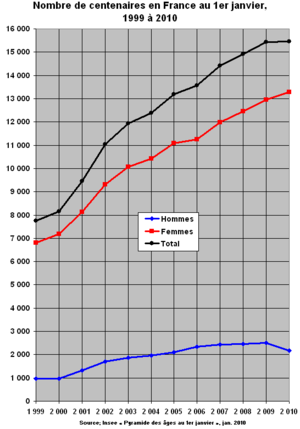
Population résidente âges de 100 ans et plus, France, 1999-2010
Un centenaire est une personne qui a atteint un âge de cent ans ou plus. Au-delà de 110 ans, on parle de supercentenaire. Certains démographes utilisent le terme « semi-supercentenaire » pour les personnes âgées de 105 à 109 ans.